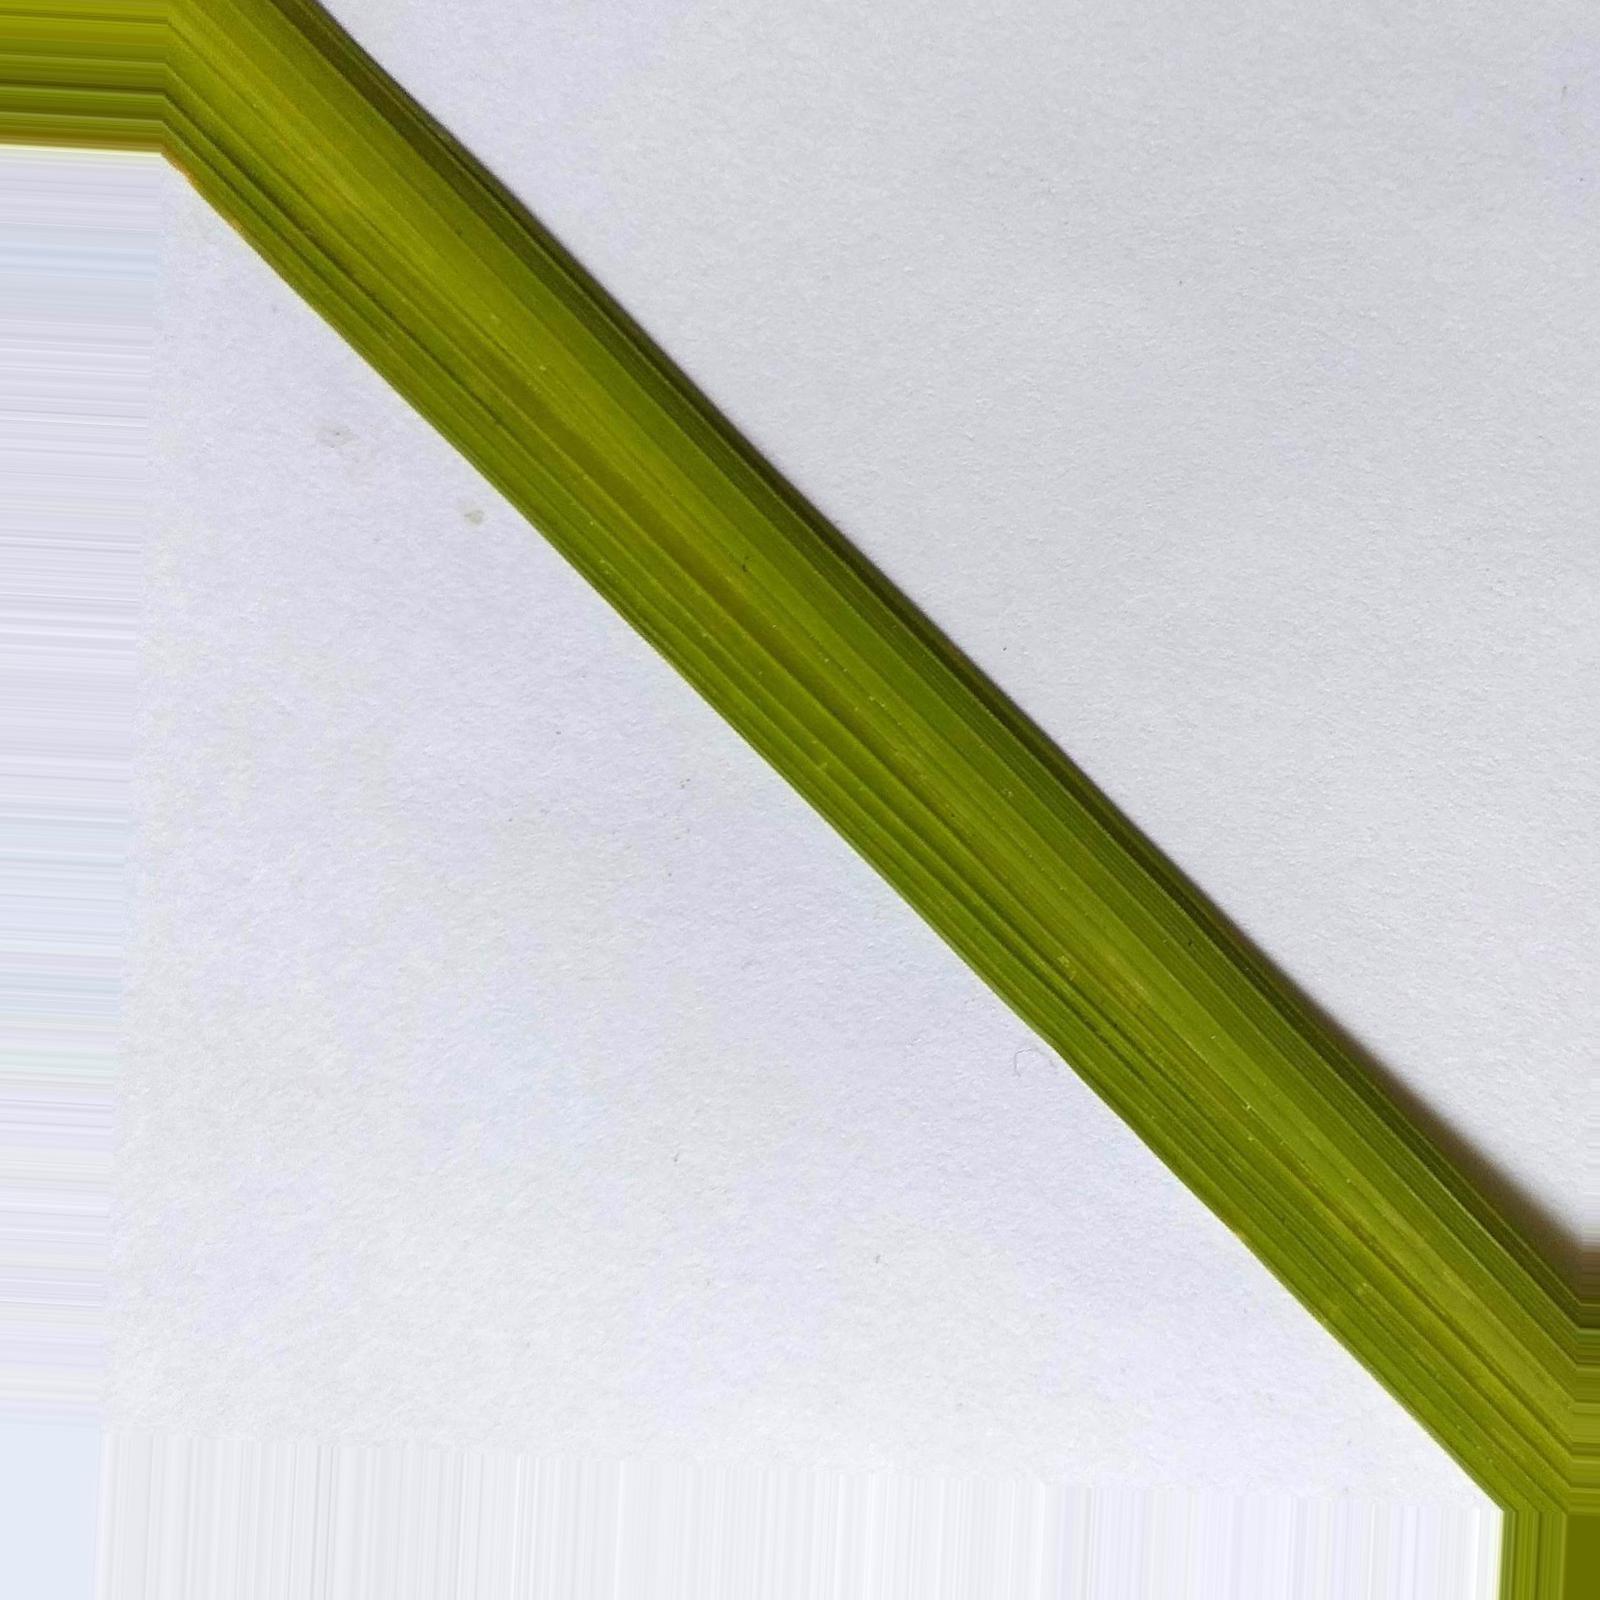
Nhãn: Healthy